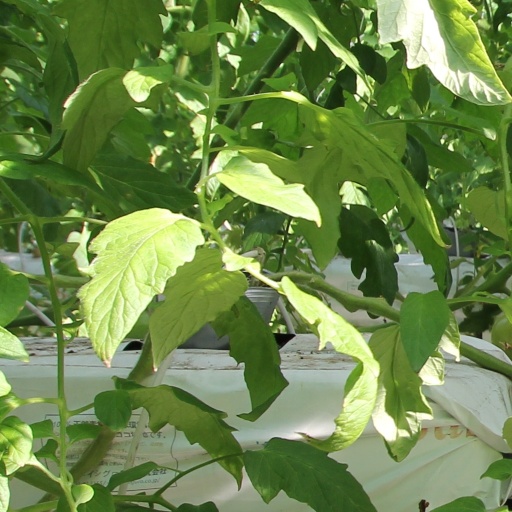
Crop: tomato